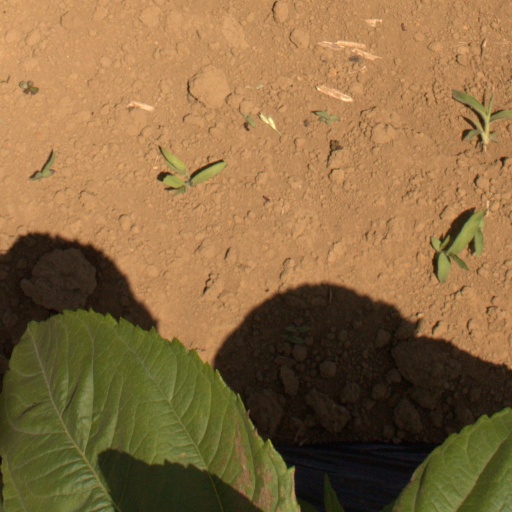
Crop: Jerusalem artichoke